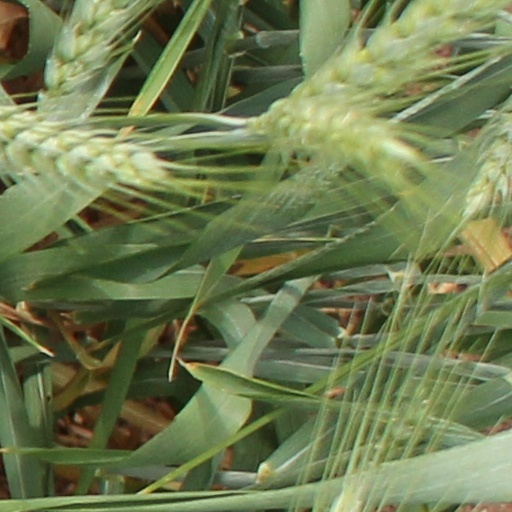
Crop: wheat